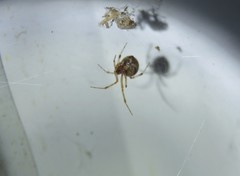
Species: Parasteatoda_tepidariorum